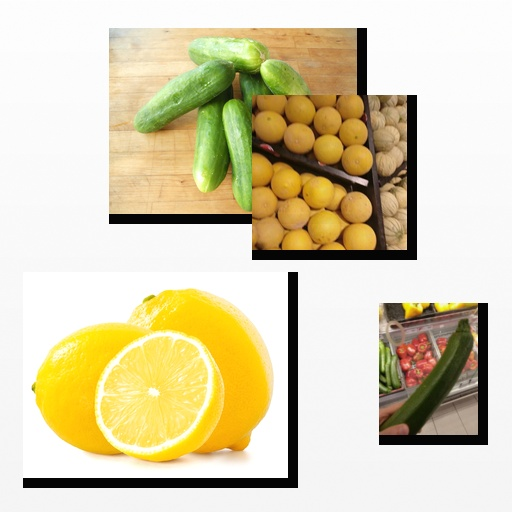
Food items: melon, lemon, cucumber, zucchini